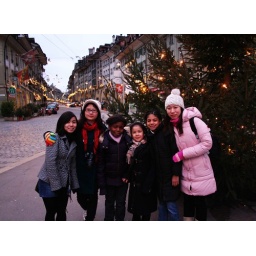
Sophie, Aires,me and some little girls we came across on the street in Berne